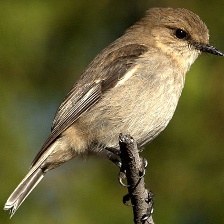
Species: DUSKY ROBIN
Scientific name: MELANODRYAS VITTATA
ImageNet parent category: robin